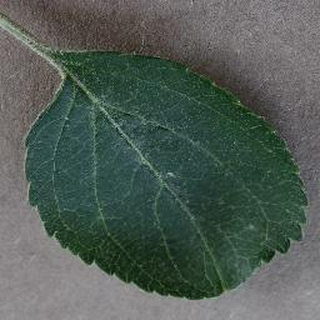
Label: healthy_apple